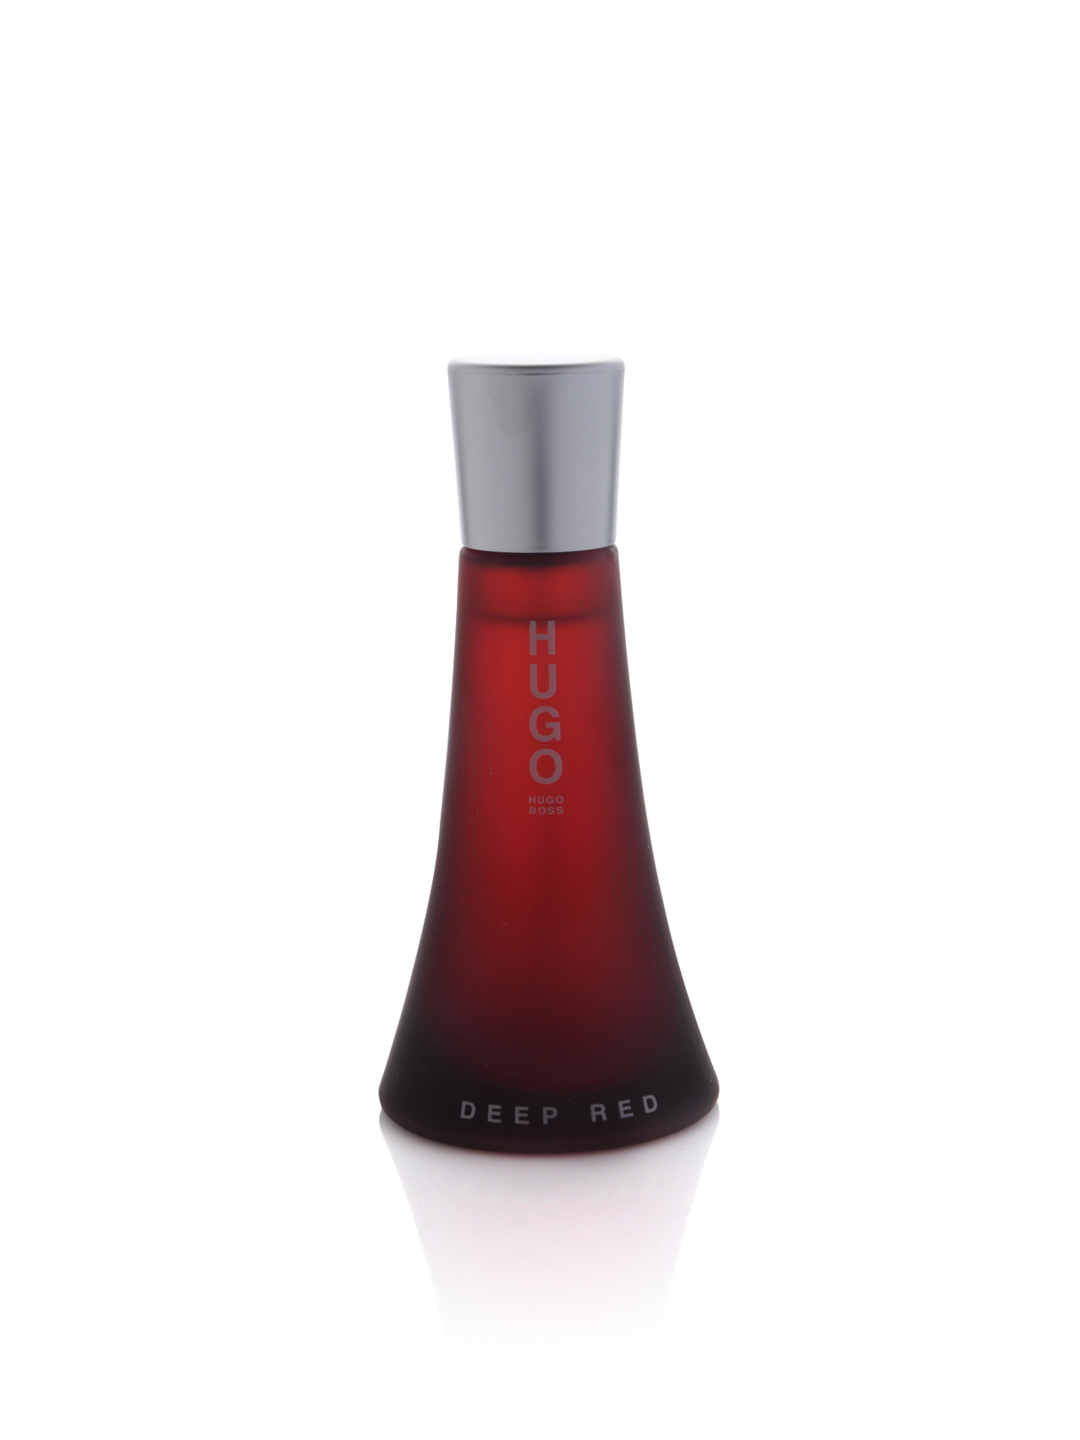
Hugo Women Deep Red Perfume
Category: Personal Care / Fragrance / Perfume and Body Mist
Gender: Women
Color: Black
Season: Spring 2017
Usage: Casual